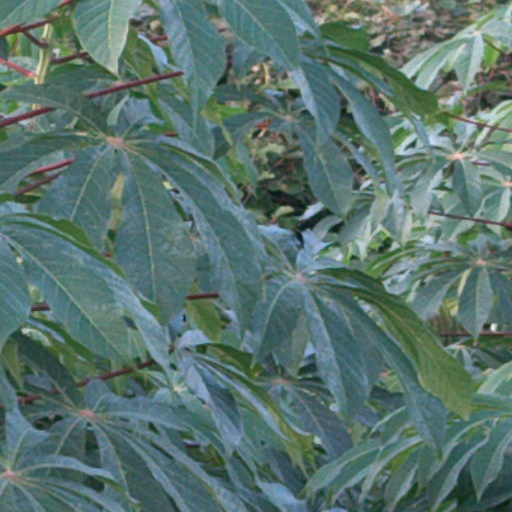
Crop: cassava